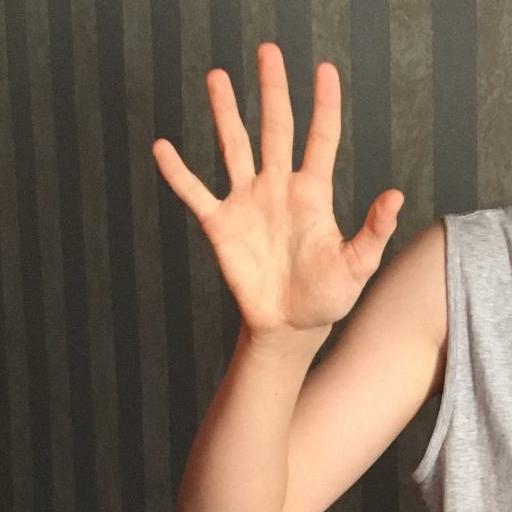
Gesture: palm